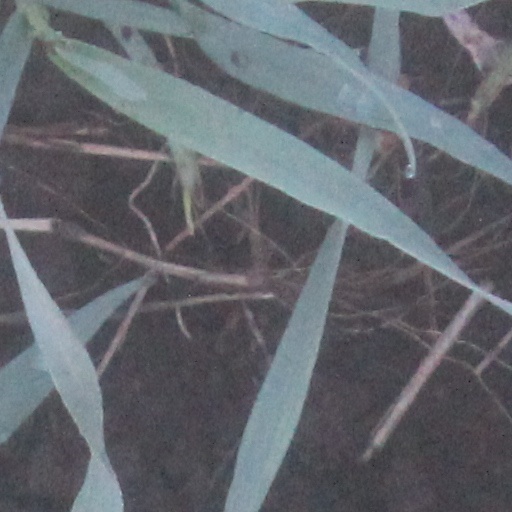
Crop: wheat